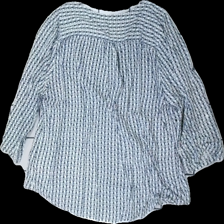
View: back
Type: Blouse
Category: Ladies
Brand: Saint Tropez
Colors: White, Blue, Red, Multicolor
Material: 100% viscose
Pattern: Floral print
Cut: Regular
Size: XL
Season: All
Price range: <50
Recommended usage: Reuse
Description: blommig blus med trekvarts ärmar